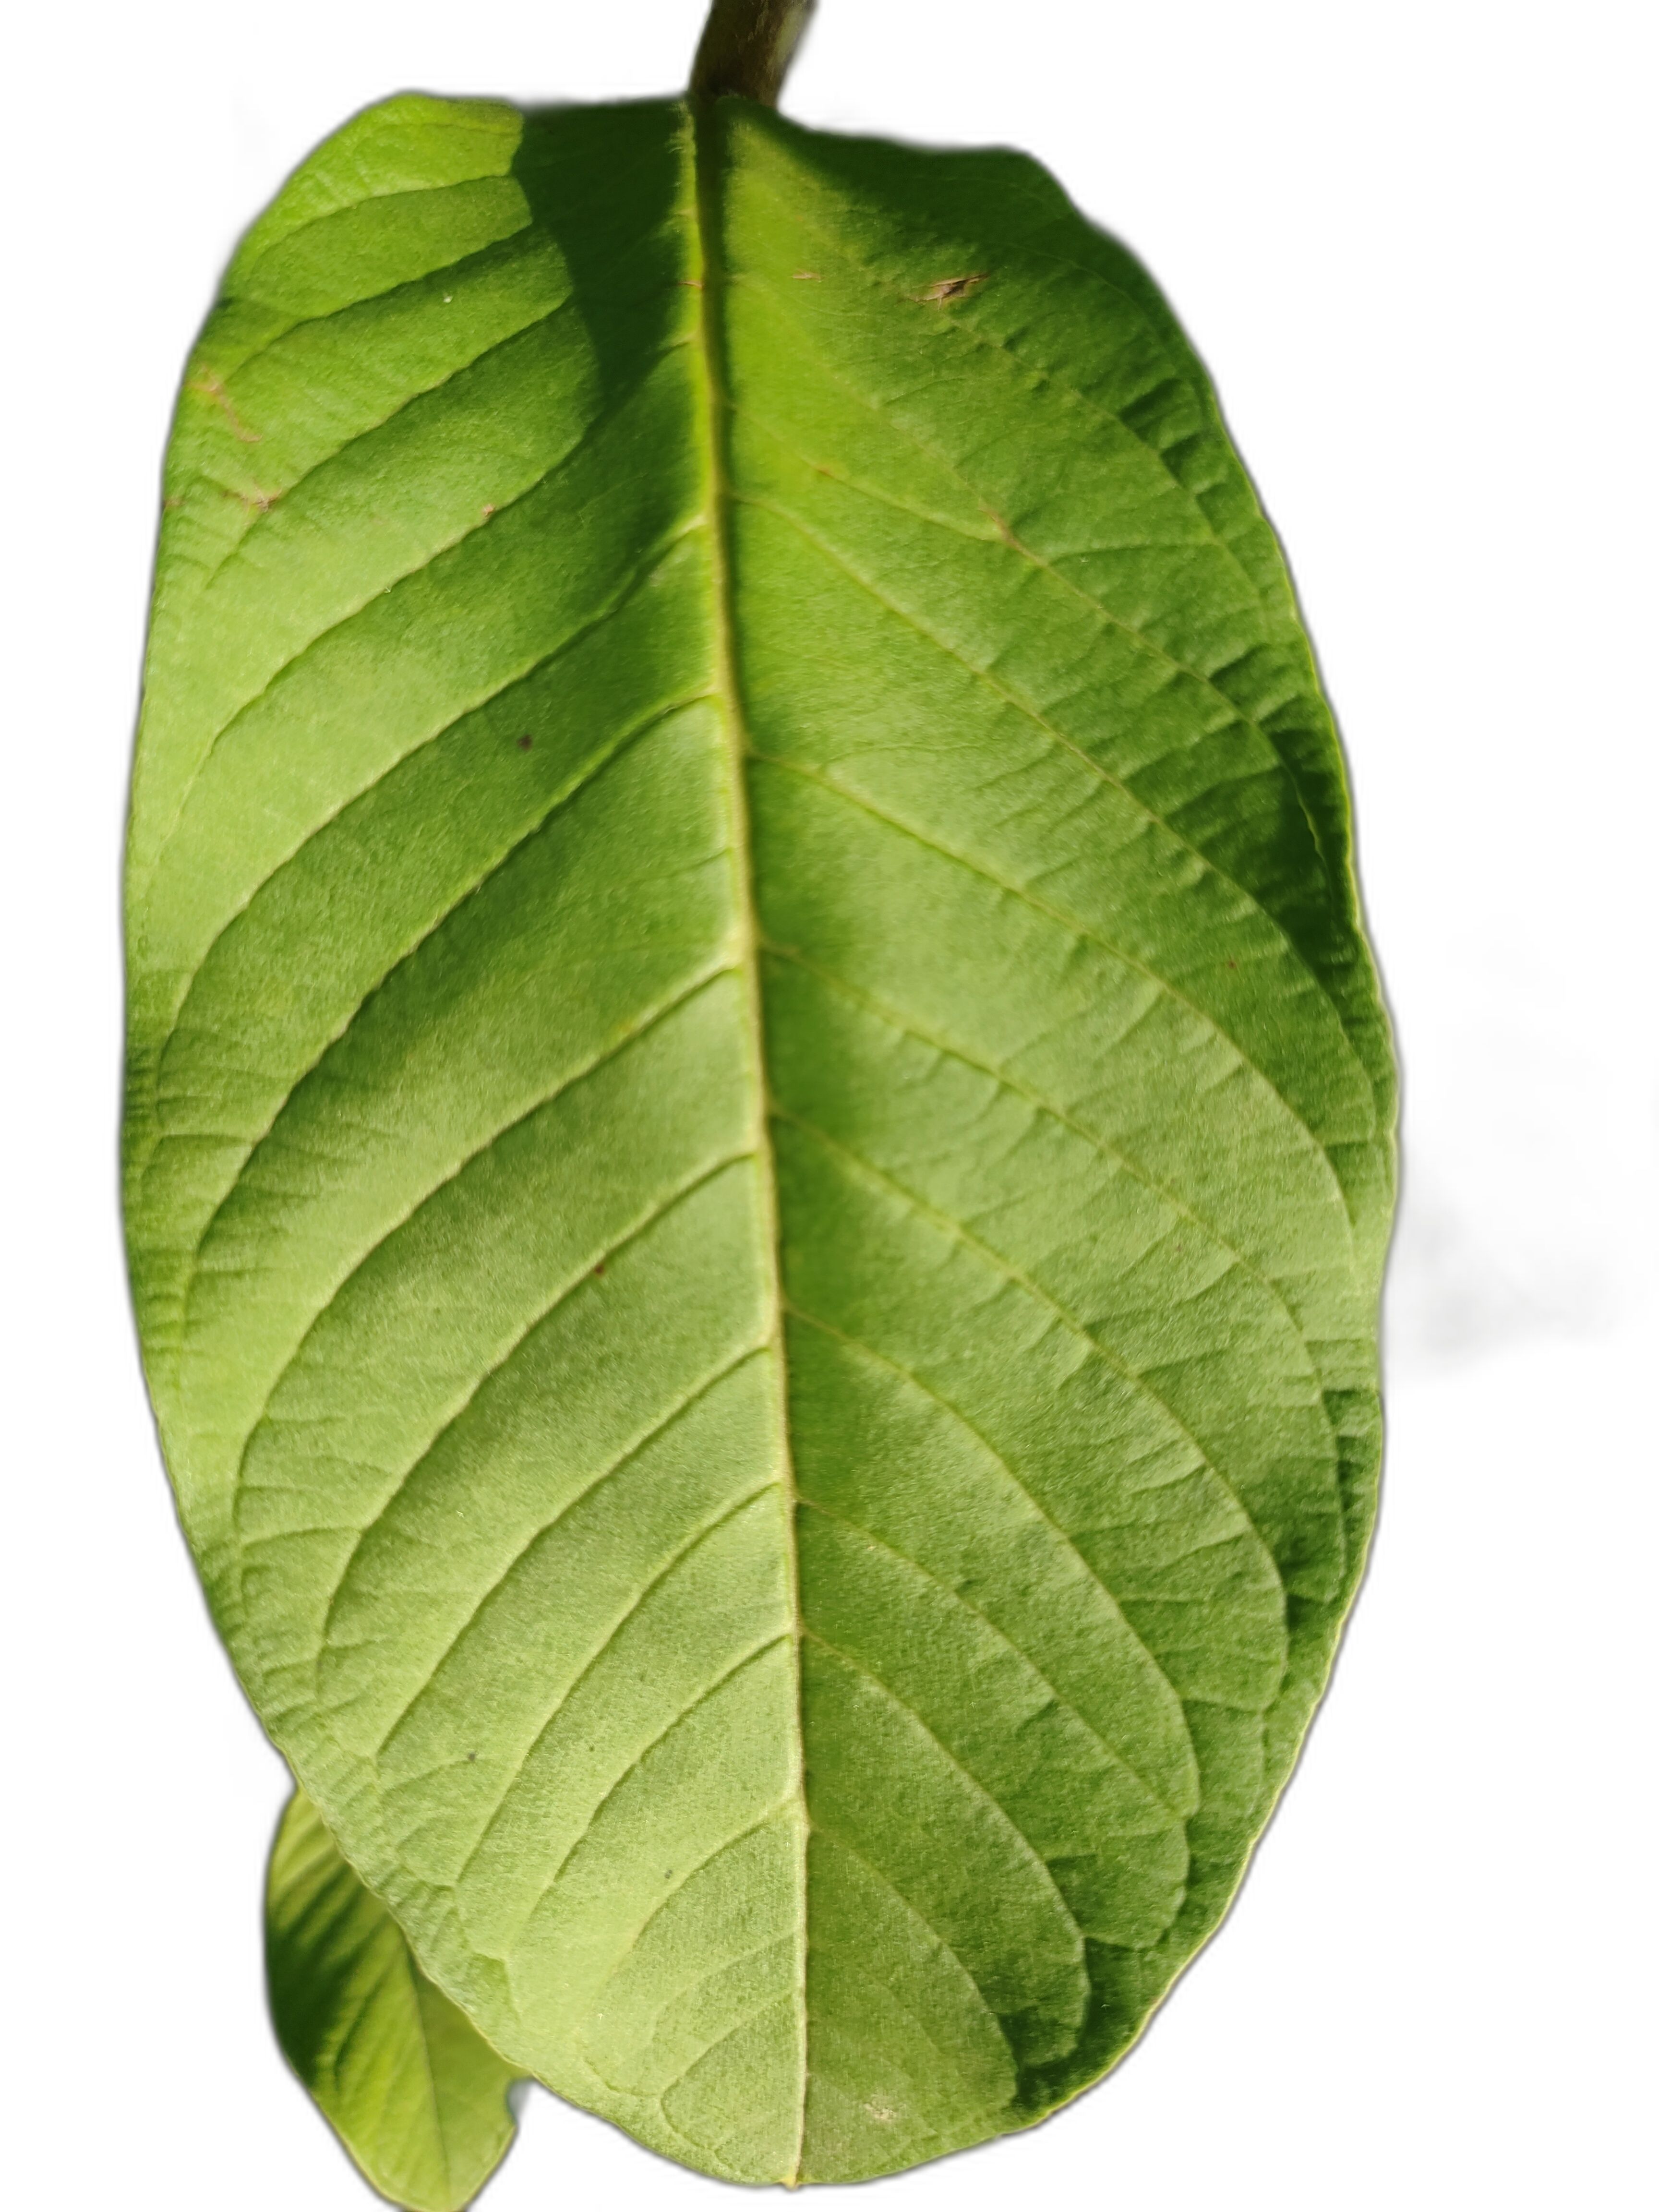
Plant part: leaf
Disease: Healthy